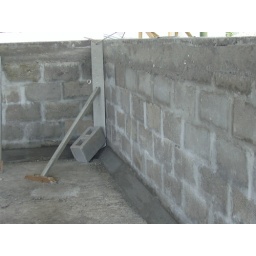
A look at the angled corners in the floor and wall connection of the pool. tiling is next---hurrrrray!